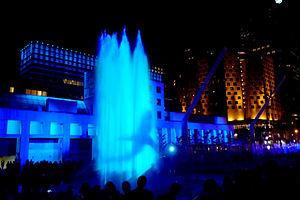
Spectacle d'Élixir à la Place des festivals en août 2010.
La place des Festivals est une place publique de Montréal inaugurée en 2009.